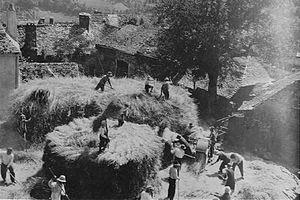
Battage du blé – Scène de dépiquage dans une cour de château en 1932 (Pomayrols, Aveyron, France)
En agriculture, le battage est une opération consistant à séparer de l'épi ou de la tige les graines des céréales ou encore à extraire de leurs gousses des légumineuses comme les haricots secs. Le battage se fait au fléau sur une aire à battre. Il ne doit pas être confondu avec le dépiquage, terme réservé par l'usage au travail effectué par les bêtes. On a aussi utilisé les mots battaison et batteries. Au Moyen Âge, une batterie était un salaire reçu pour un battage de grains.
Depuis 1945, le monde agricole en France a vu la diminution considérable de la petite paysannerie de subsistance et l'avènement des fermes modernes gérées par les paysans-agriculteurs, cultivateurs, éleveurs que l'administration française nomme les exploitants agricoles.
Pomayrols est une commune française, située dans le département de l'Aveyron en région Occitanie.